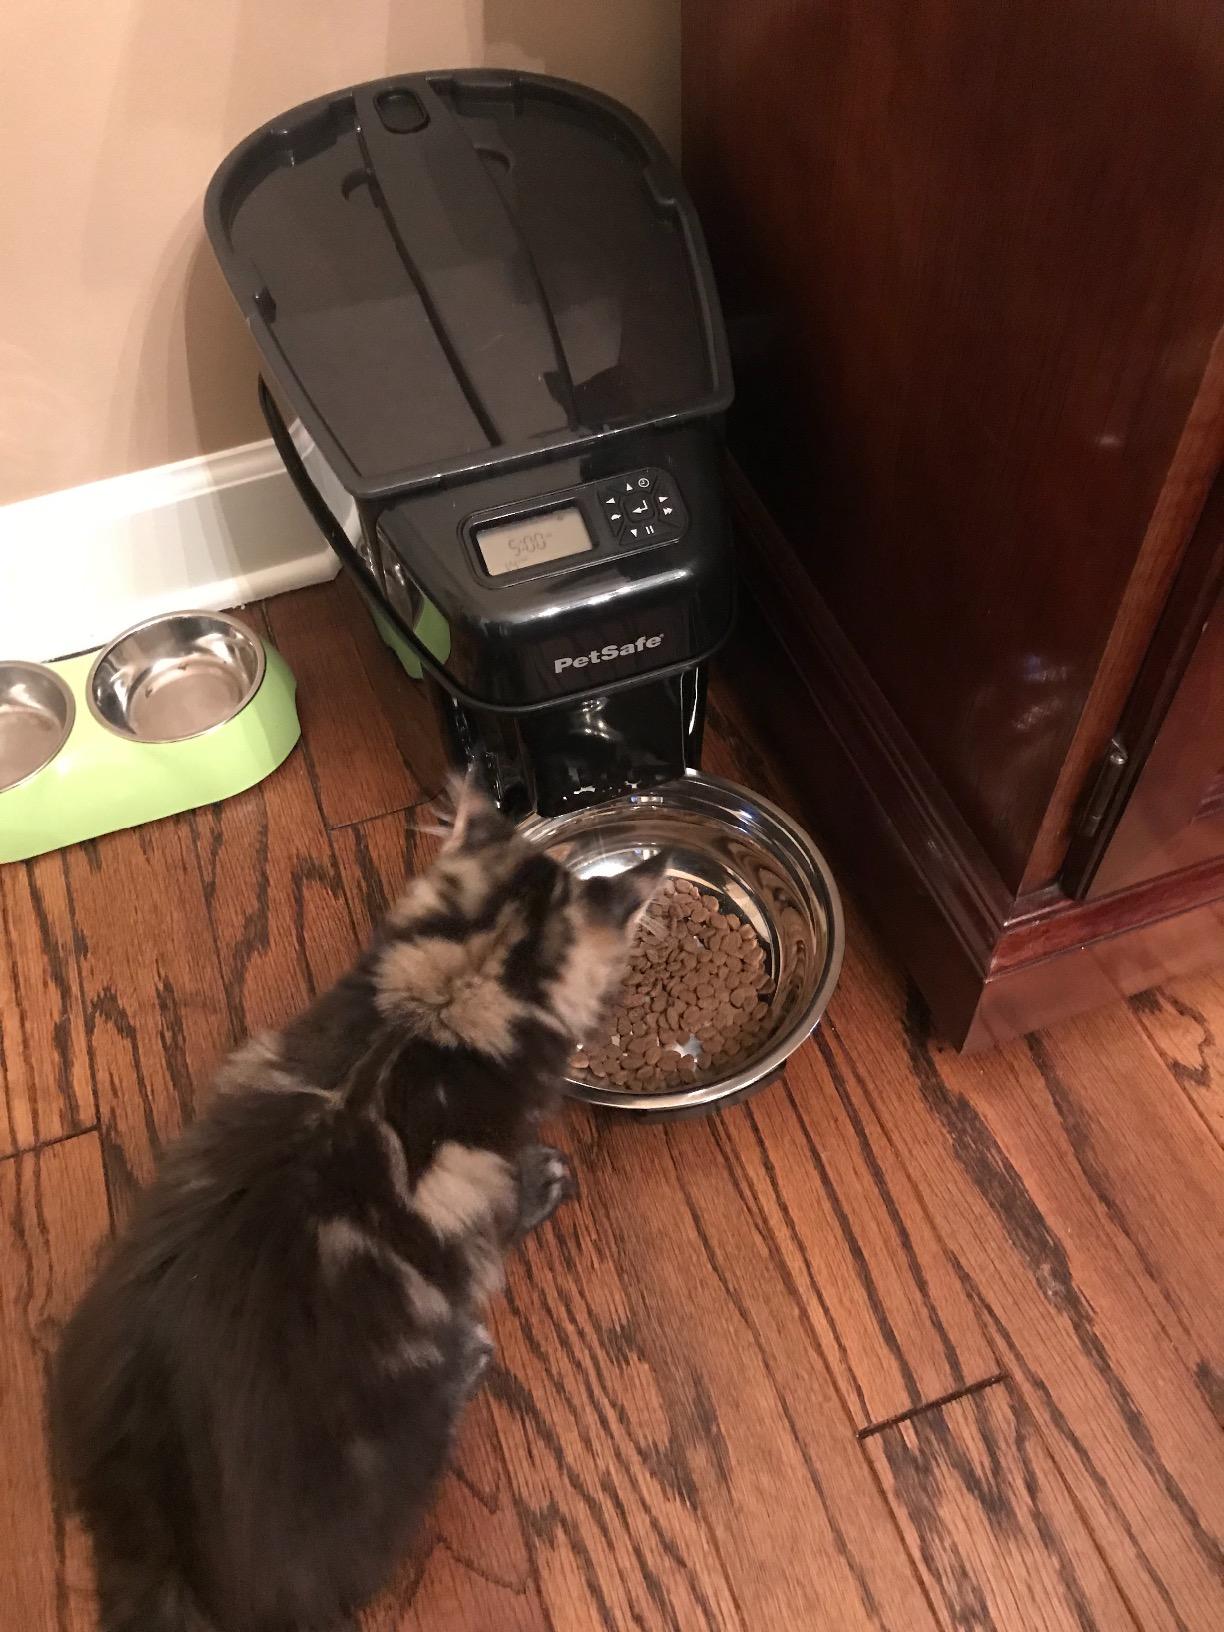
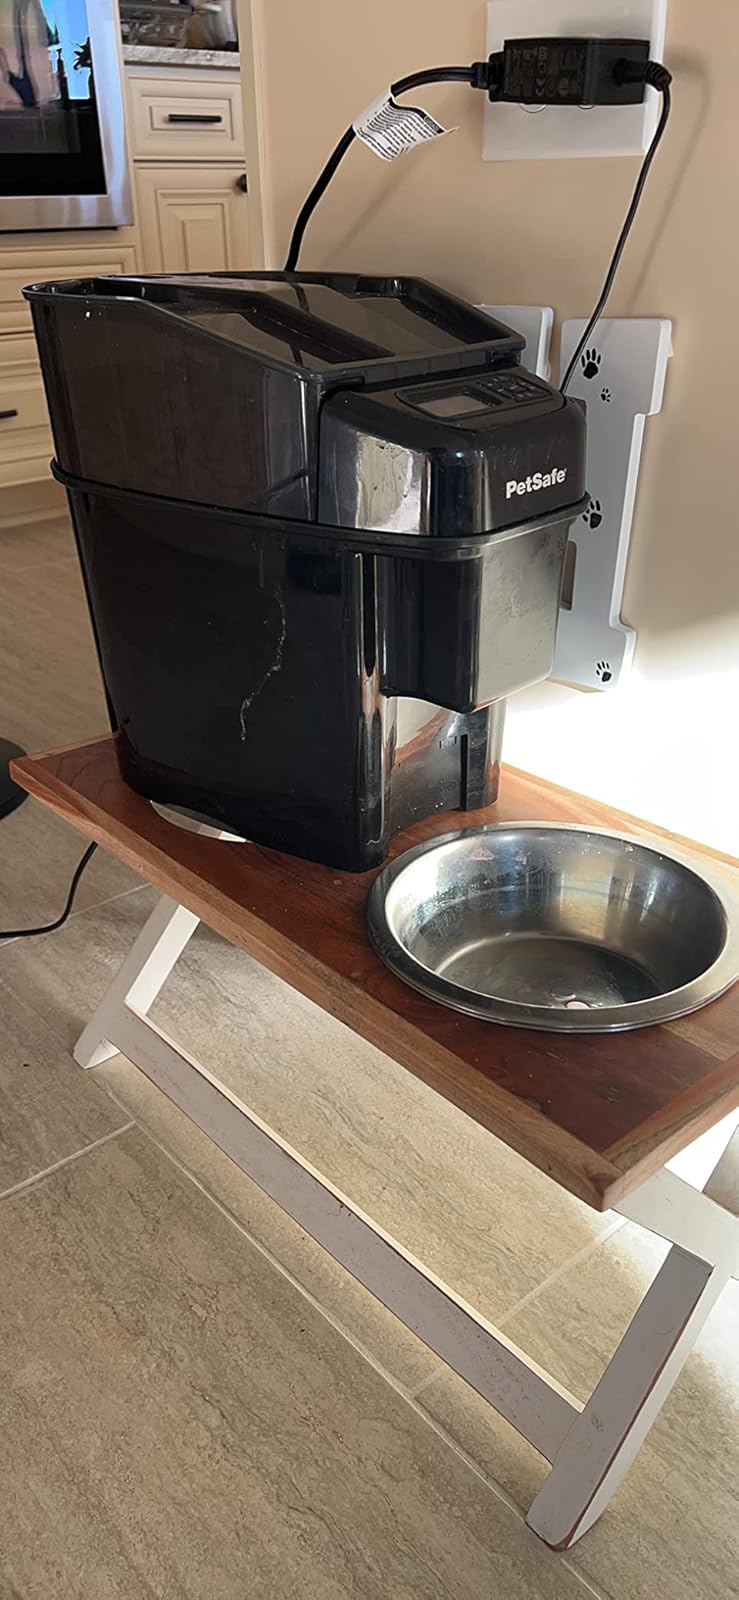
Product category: items_feeder
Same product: yes